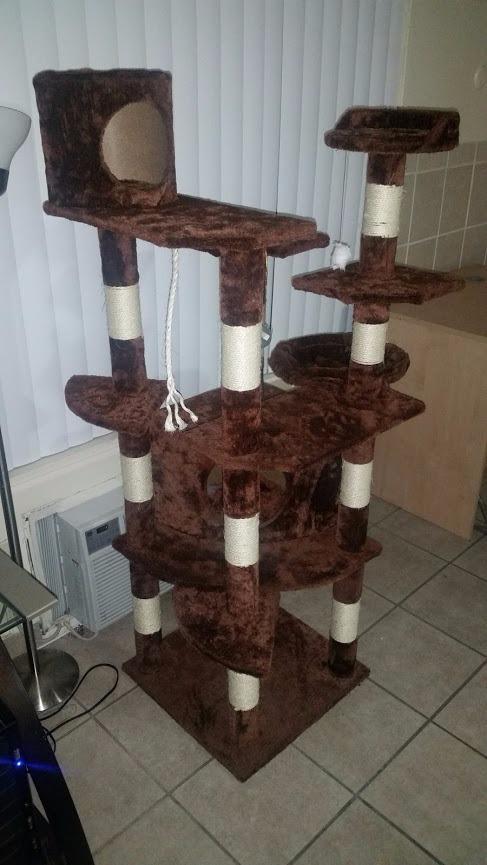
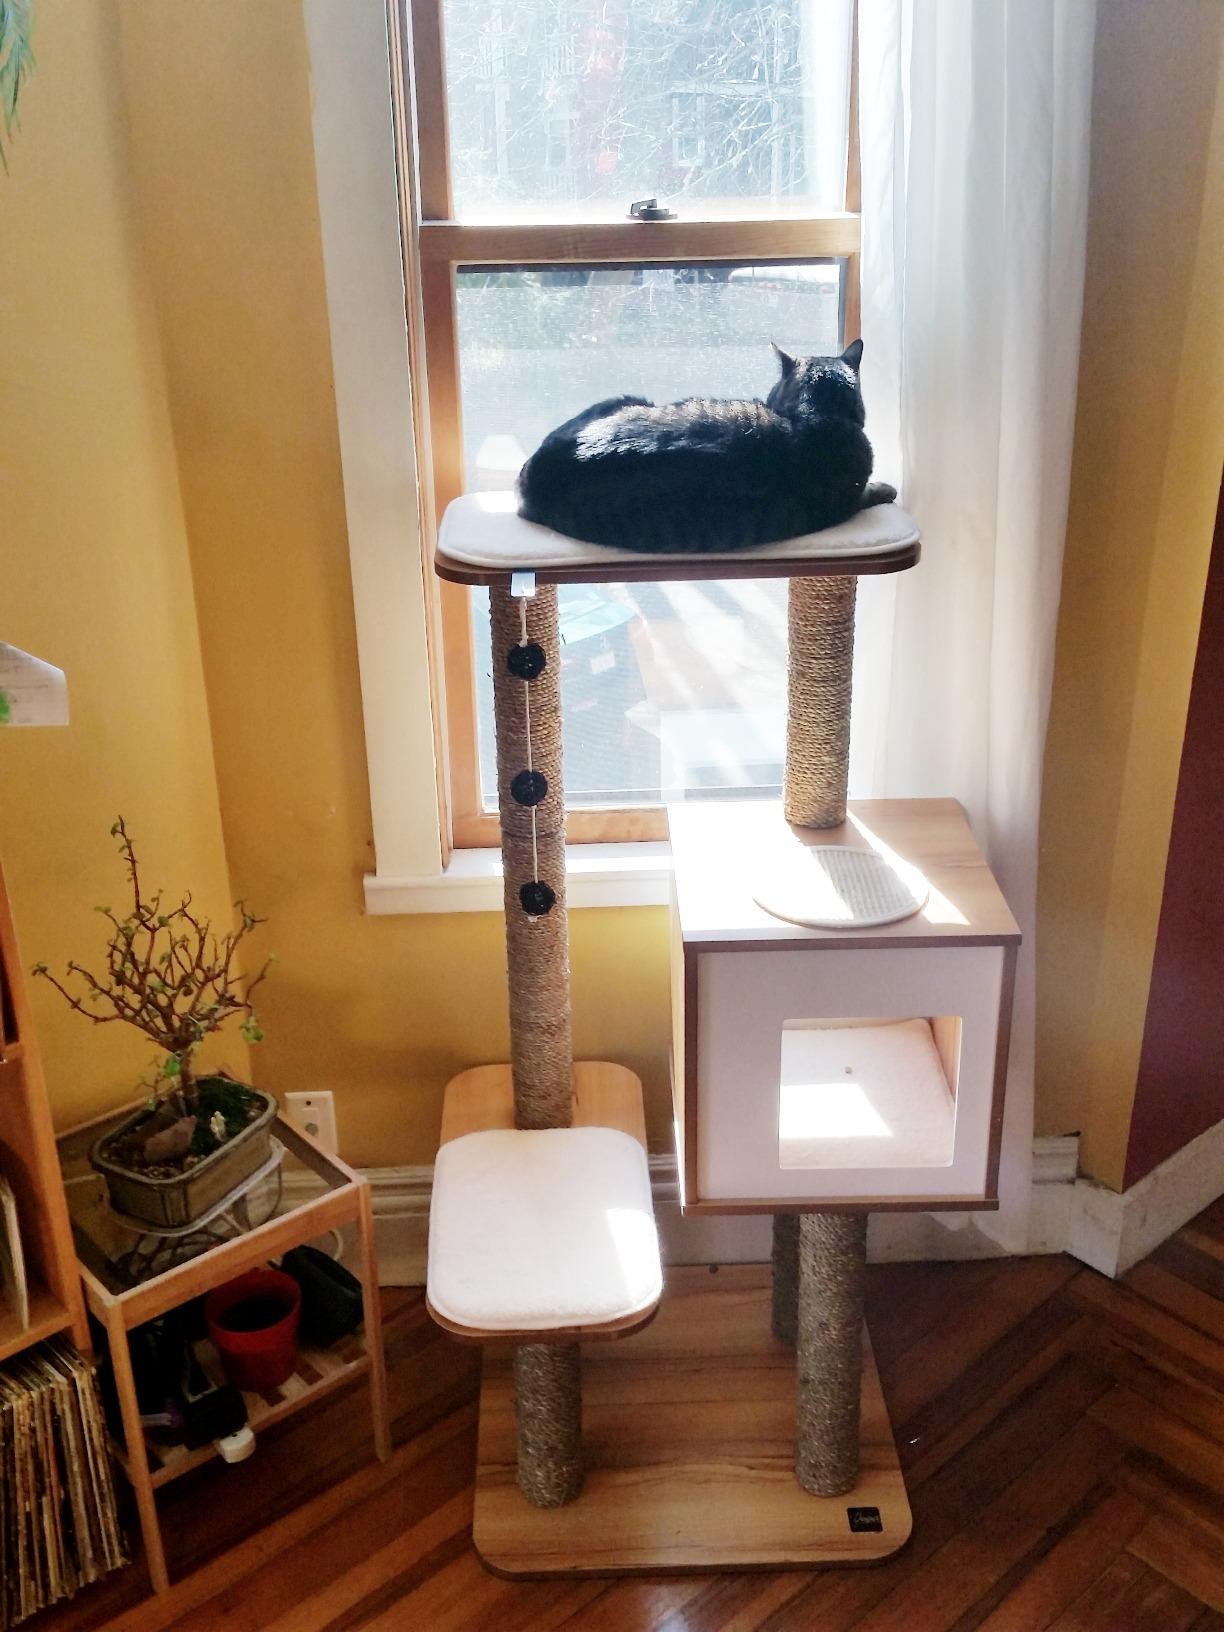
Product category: items_cat tree
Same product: no